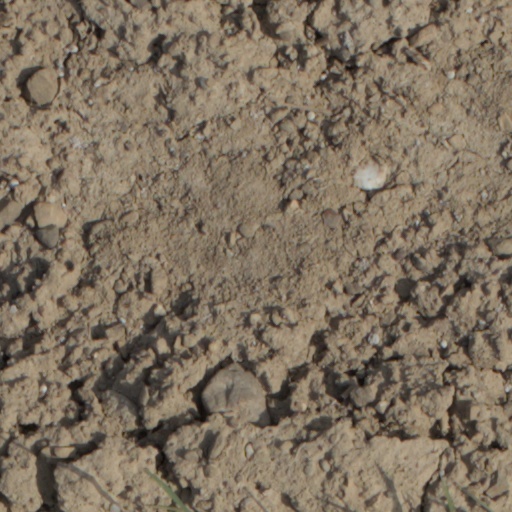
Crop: wheat